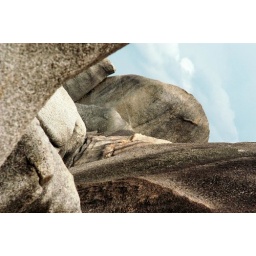
rock in the sky